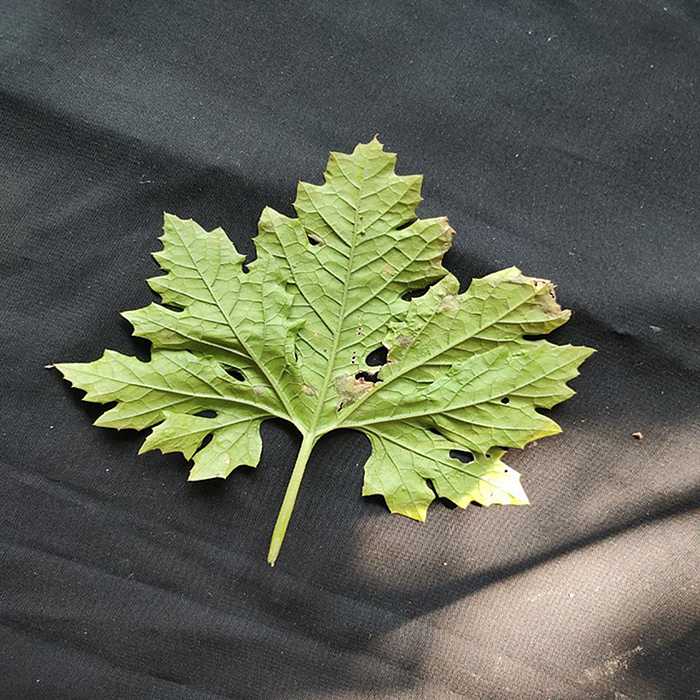
Plant: Bitter Gourd
Label: Downey mildew